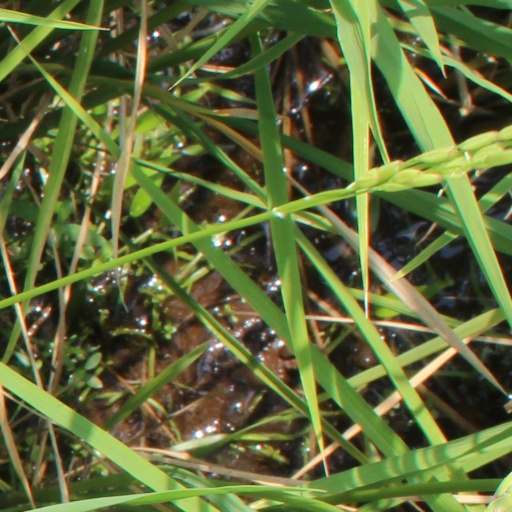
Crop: rice